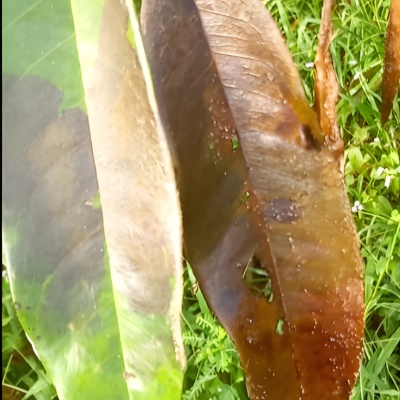
Label: Leaf_Rhizoctonia